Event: Ecuador Earthquake
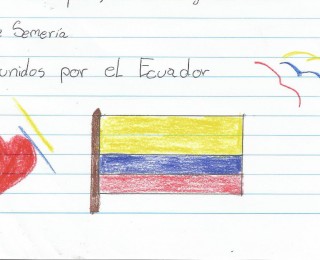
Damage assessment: no_damage